Arnaldo Conti

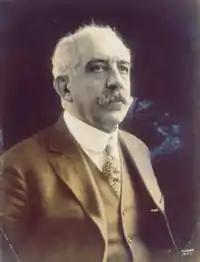
Arnaldo Conti

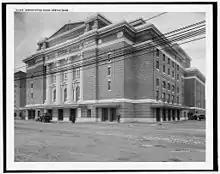
The Boston Opera House, where Conti was chief conductor in 1909

Arnaldo Conti (Parma, 22 February 1855 — Milan, 24 March 1919) was an Italian conductor of opera.